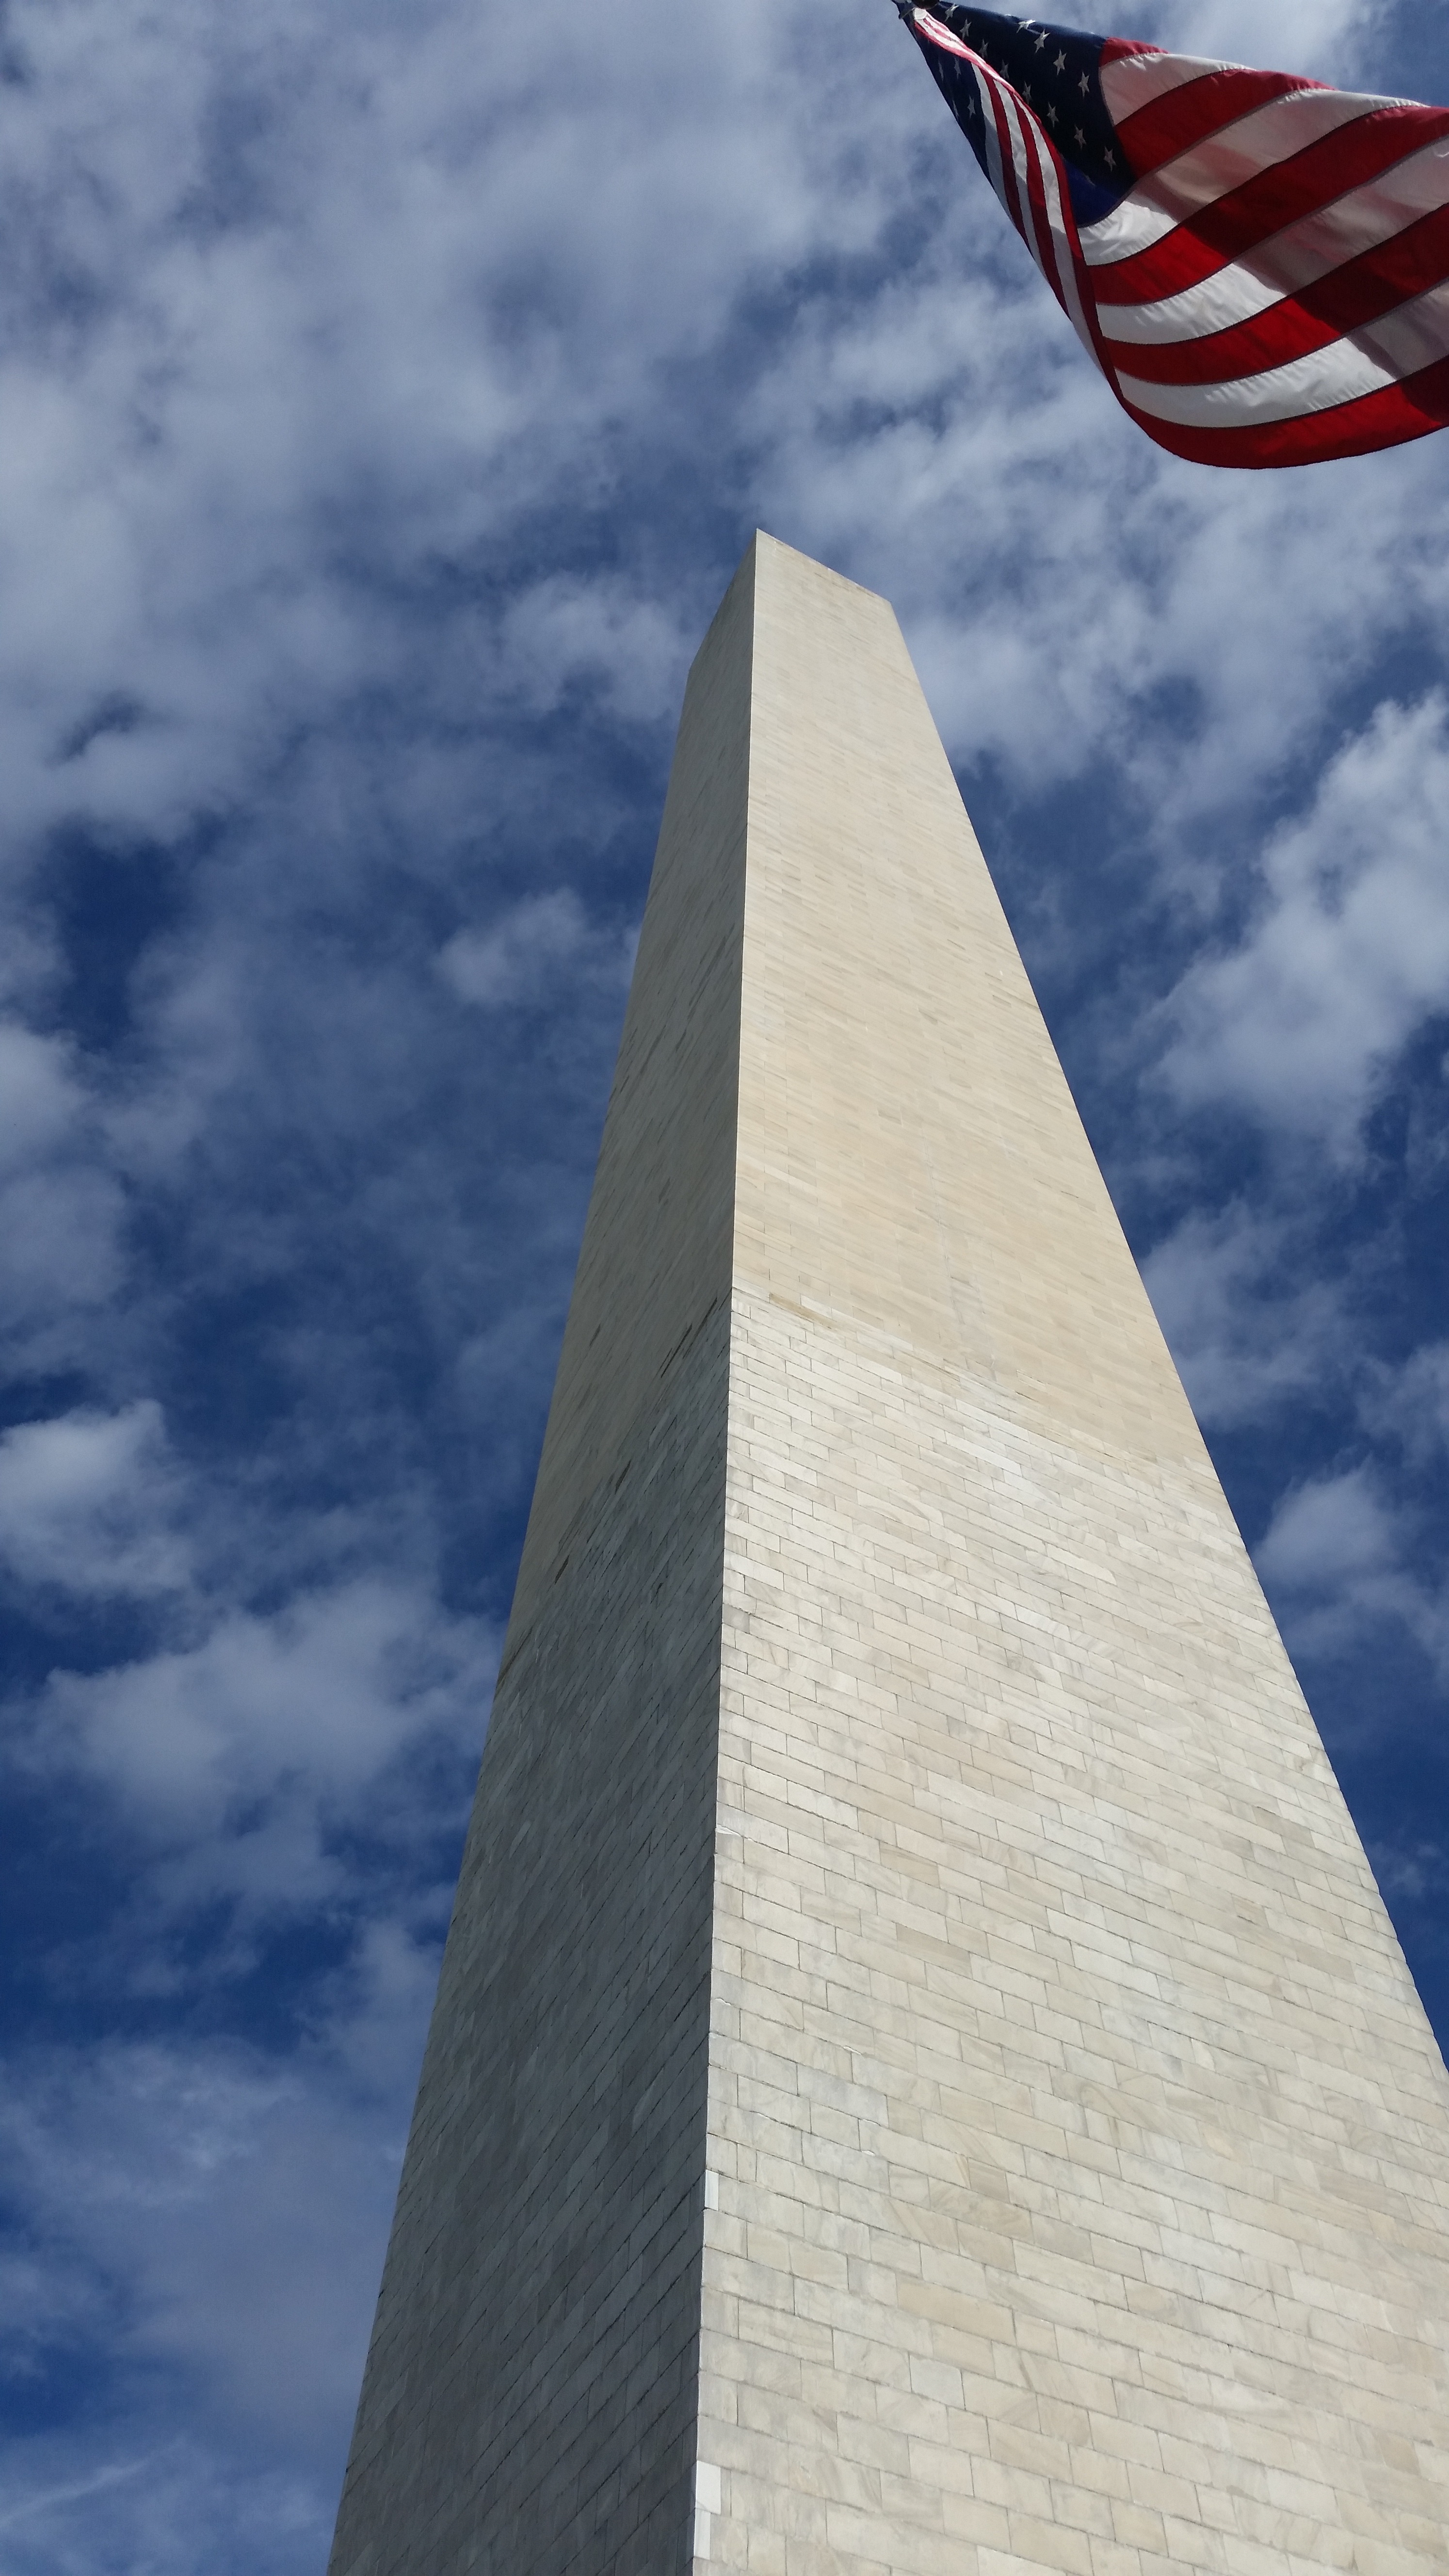
sky, city, skyscraper, monument, tower, symbol, usa, america, american flag, landmark, blue, tourism, capital, national, memorial, spire, steeple, obelisk, history, capitol, states, washington dc